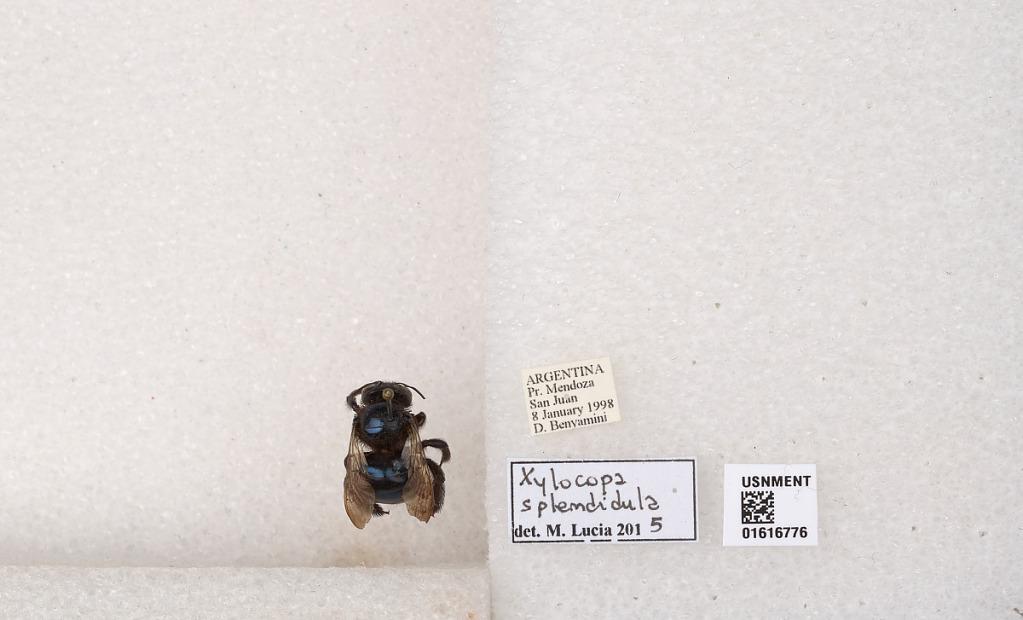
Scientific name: Xylocopa (Schonnherria) splendidula Lepeletier
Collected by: D. Benyamini
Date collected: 1998-1-8
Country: Argentina
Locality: Mendoza, San Juan
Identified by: Lucia, M.